Voluntary manslaughter

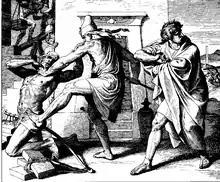
An 1860 woodcut by Julius Schnorr von Carolsfeld

Provocation consists of the reasons for which one person kills another. "Adequate" or "reasonable" provocation is what makes the difference between voluntary manslaughter and murder. Provocation is said to be adequate if it would cause a reasonable person to lose self-control.